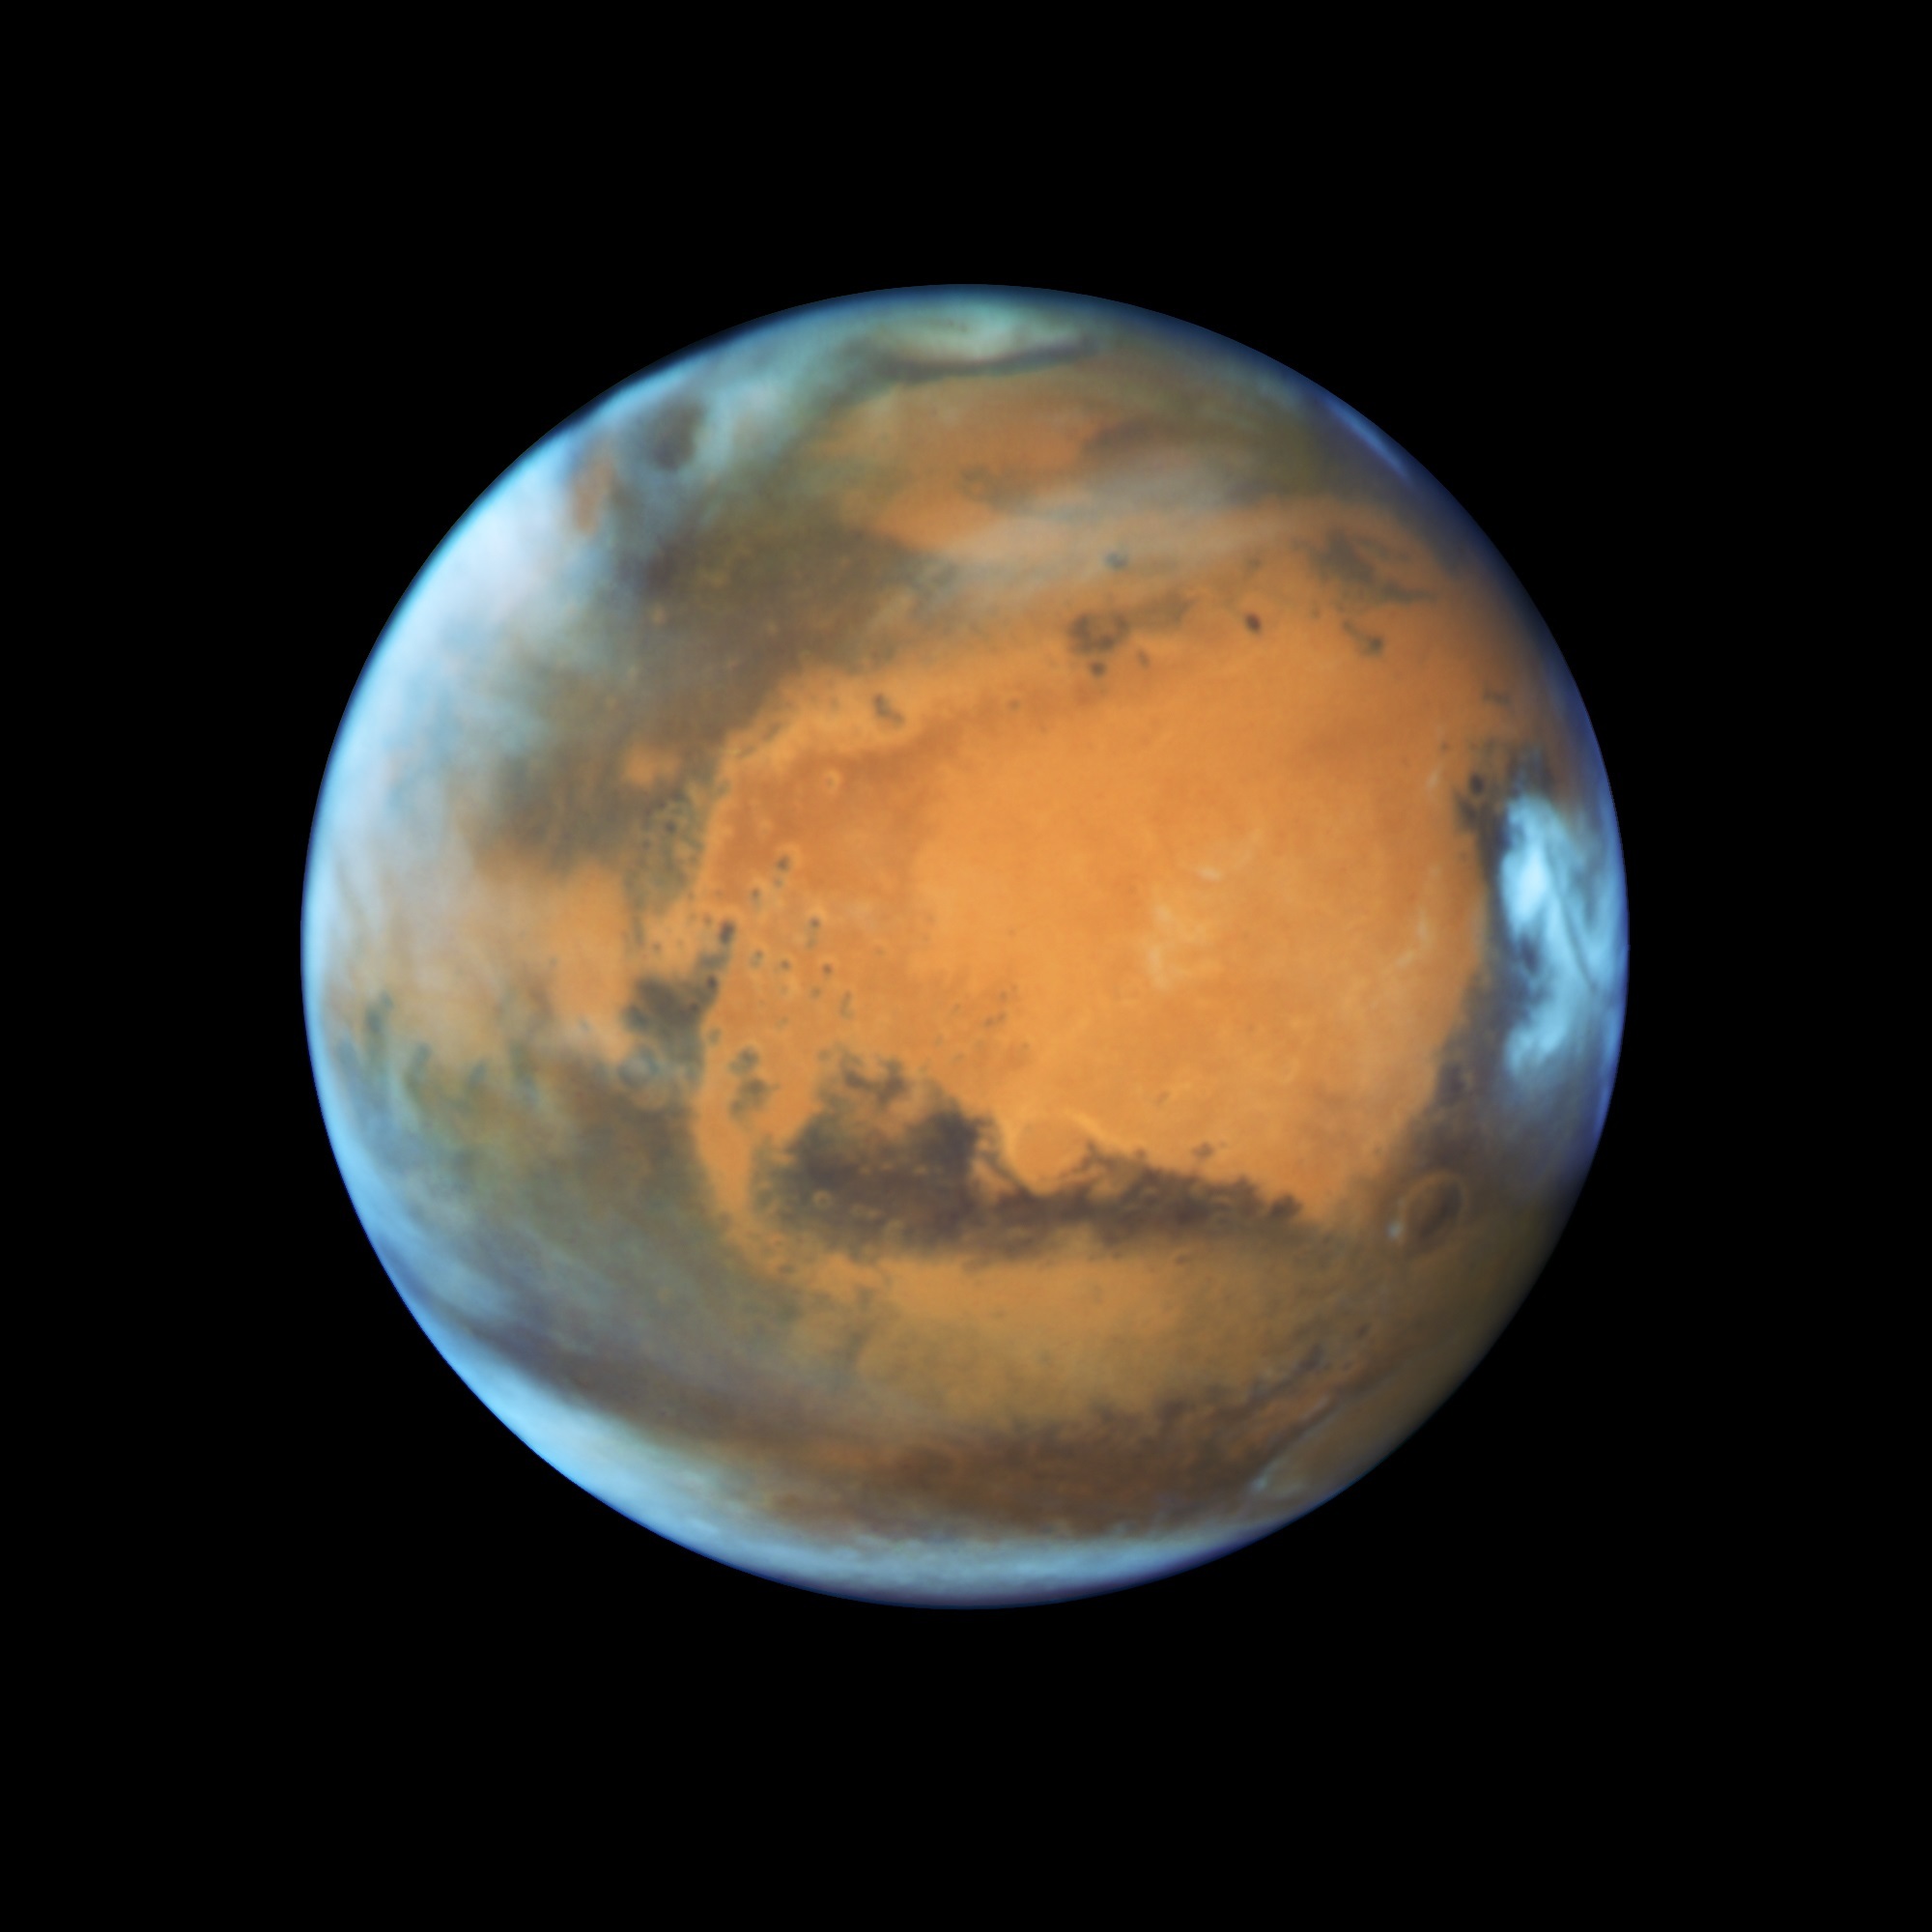
landscape, sky, cosmos, atmosphere, travel, telescope, space, night sky, moon, circle, nasa, outer space, research, science, full, astronomy, earth, universe, sphere, planet, exploration, mars, hubble, space travel, astronomical object, red planet